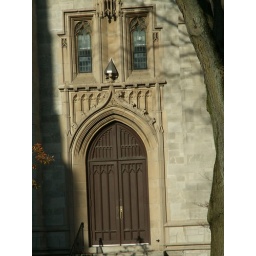
Another of the many doors to the building, this one framed by trees and shadows of trees.